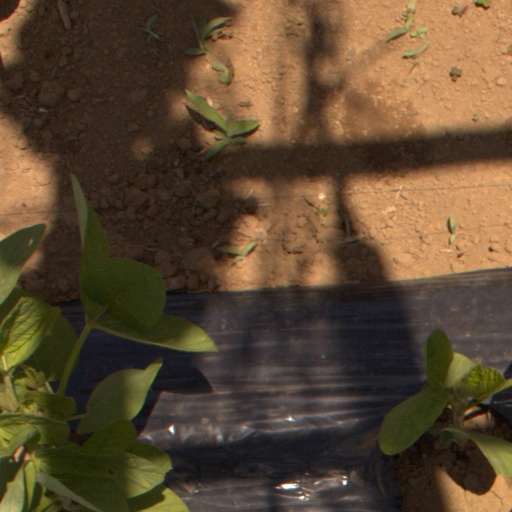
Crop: Jerusalem artichoke